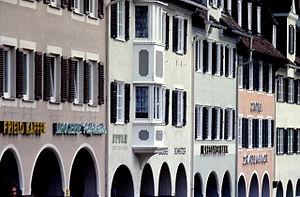
Aperçu de la ville de Freudenstadt, Allemagne, en 1980.
Freudenstadt est une ville d'Allemagne située dans le Land de Bade-Wurtemberg, chef-lieu de l'arrondissement de Freudenstadt depuis le 1ᵉʳ janvier 1988.